Wizna

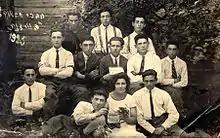
Members of the Hachalutz youth movement in Wizna, 1925

It is not clear when Jews started to settle in Wizna. Most of the Jewish population lived around the Rynek (Town Square) and the nearby streets. In 1765, 16 Jewish families (about 75 individuals) lived in Wizna. In 1857, there were 492 Jews out of a total population of 1,861; in 1921, they numbered 714 out of 2,670. Jews were mostly small merchants, craftsman and service providers. In the small village of Witkowo, on the Narew River adjacent to the north side of Wizna, a few Jewish families were farmers and fishermen. These included the Gostkowski family, which had operated a ferry on the Narew River for over 100 years prior to the construction of the bridge on the road between Łomża and Bialystok. Urke Nachalnik was born in Wizna to the Farberowicz family, who were grain merchants and operated a flour mill. Nachalnik's books and stories were published in several languages by the Yiddish press in Poland and in the United States in the 1930s, and some were turned into stage plays.